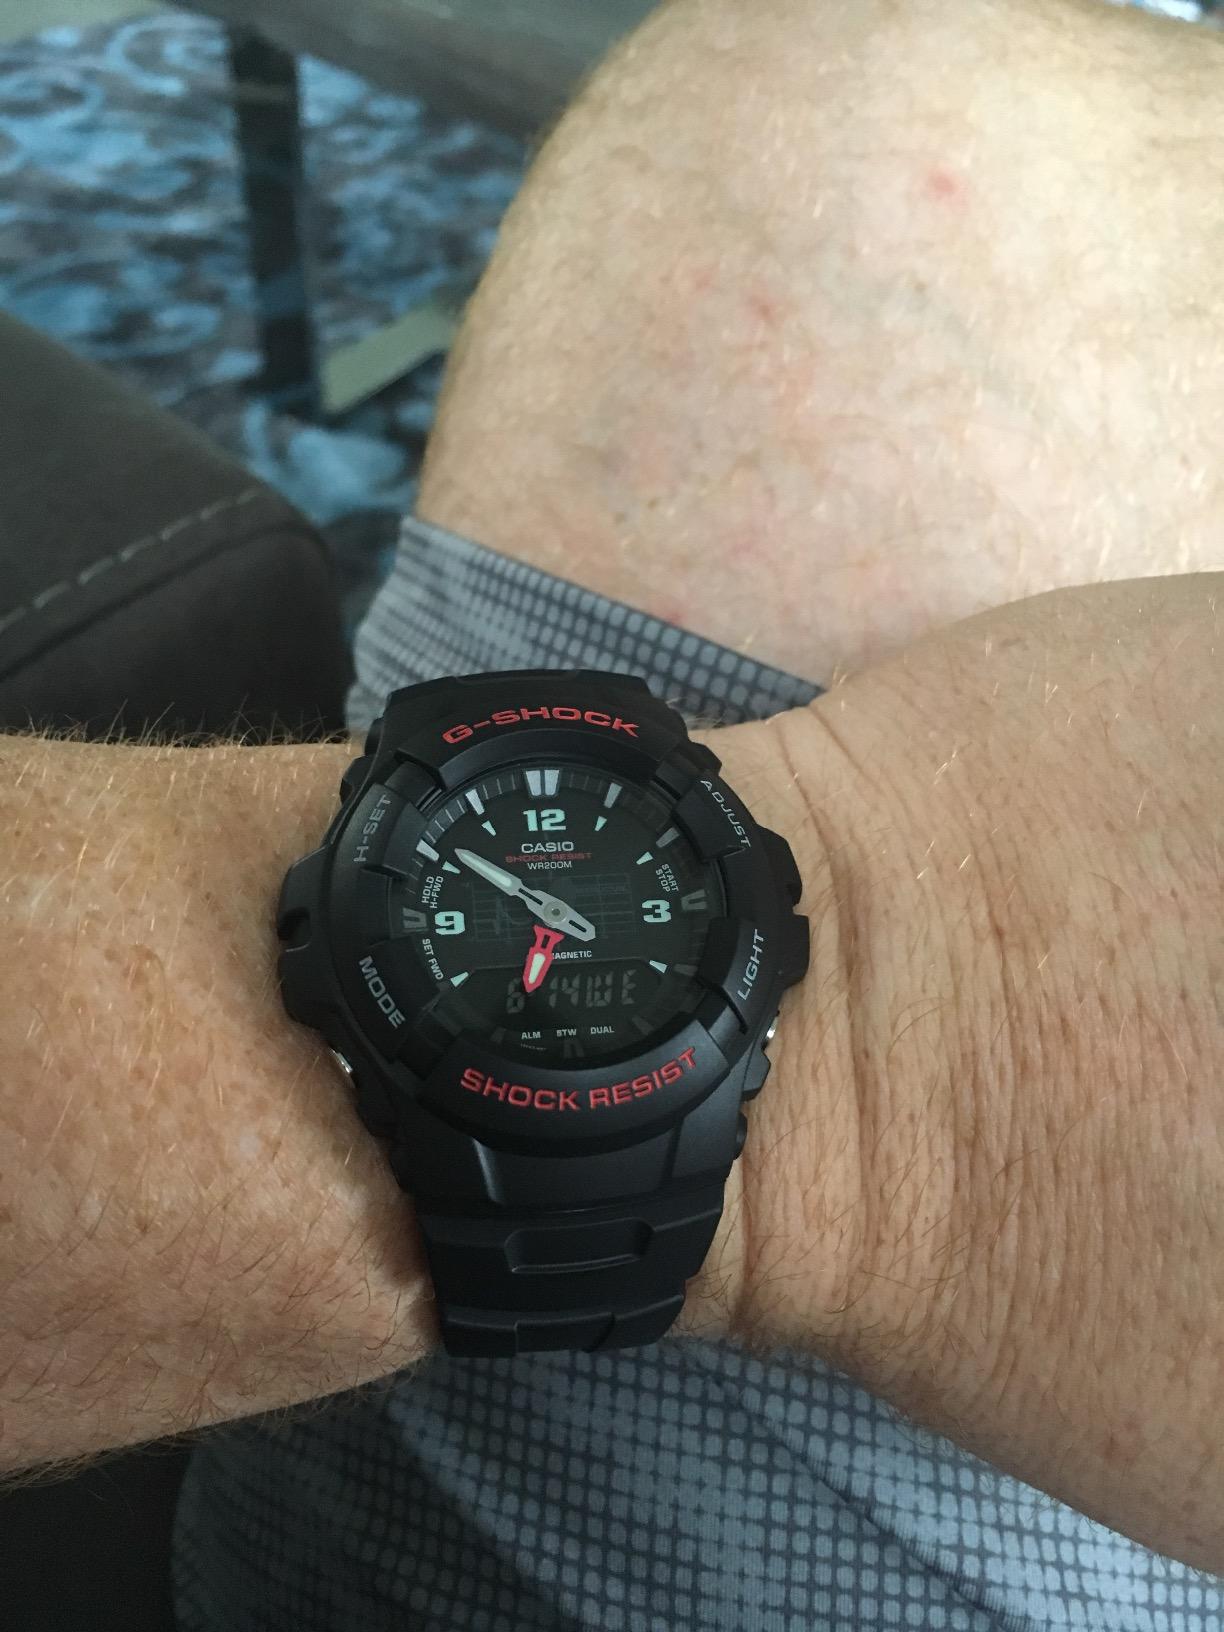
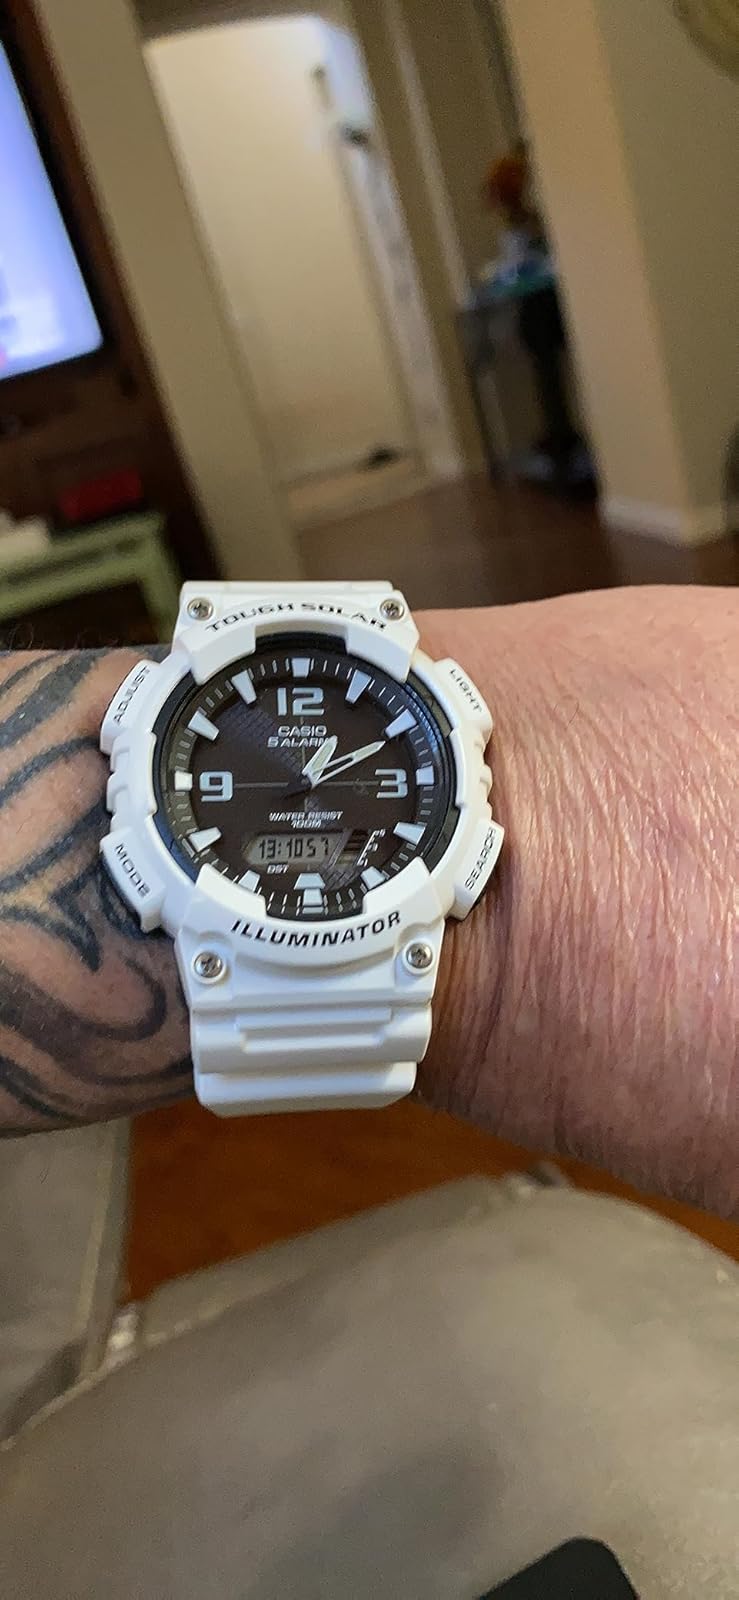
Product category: accessories_watch
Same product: no